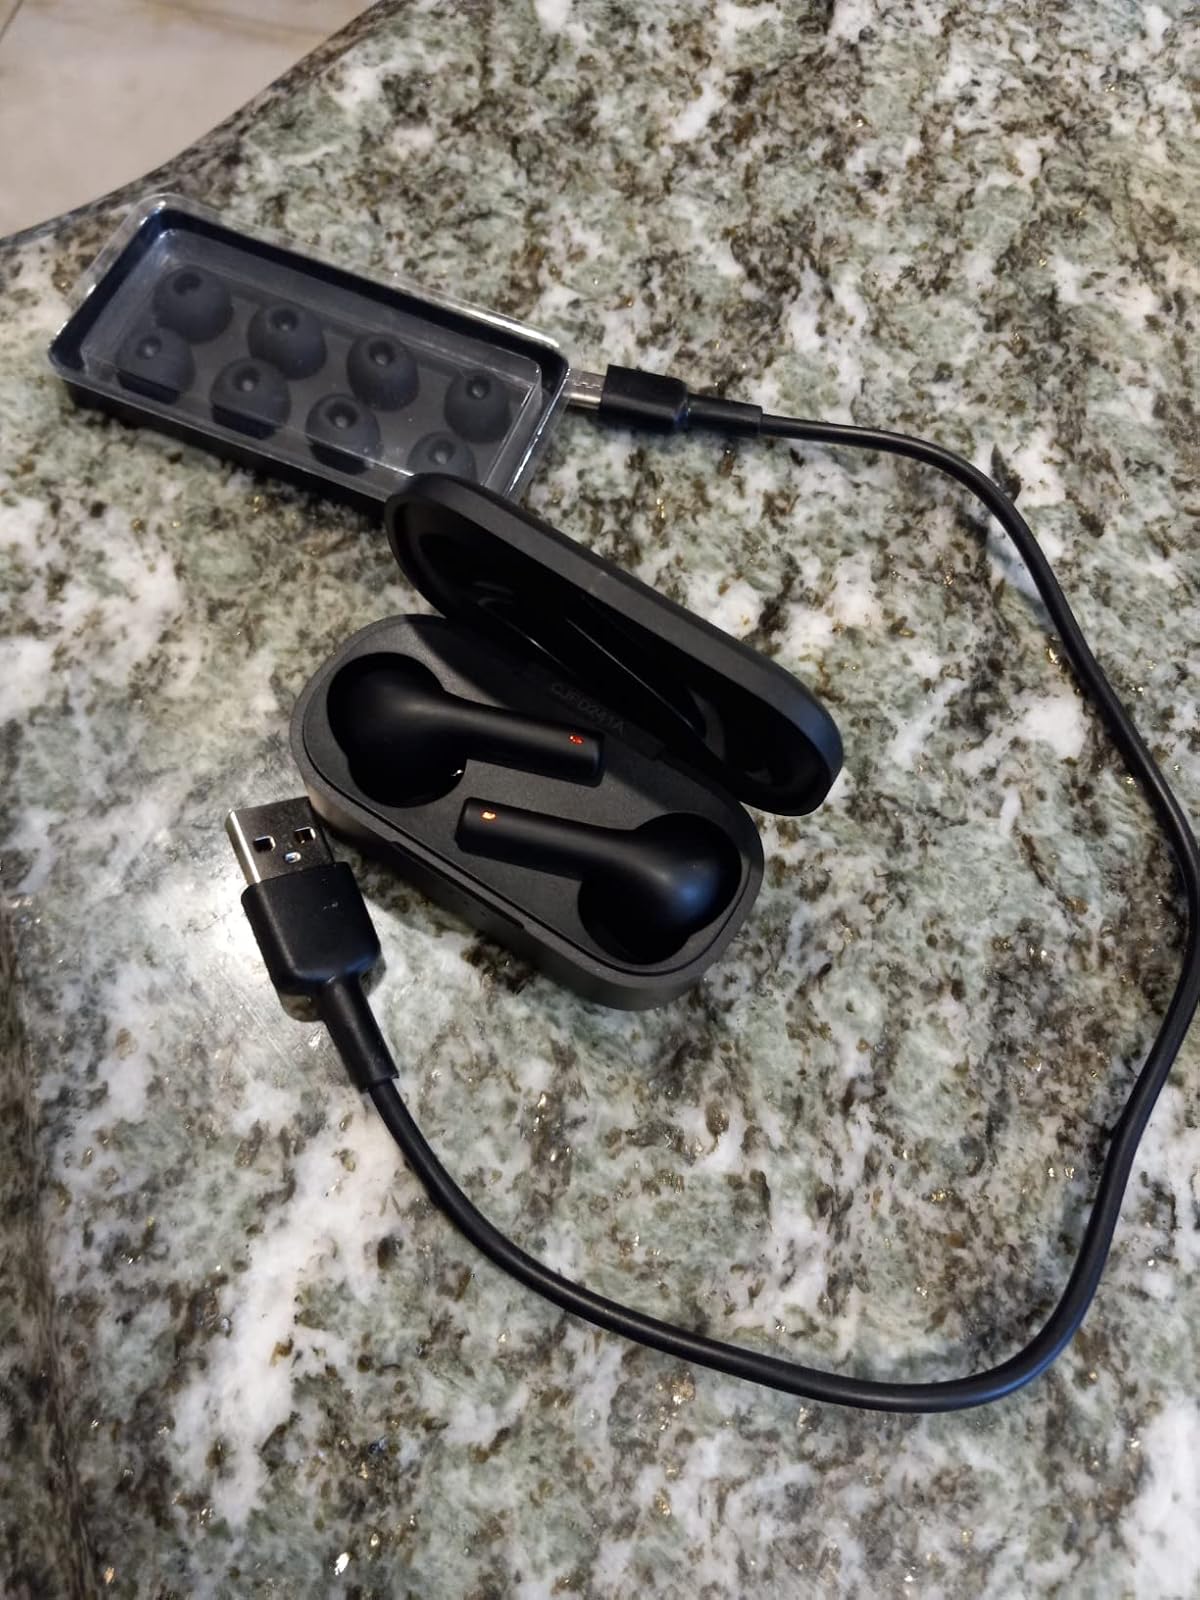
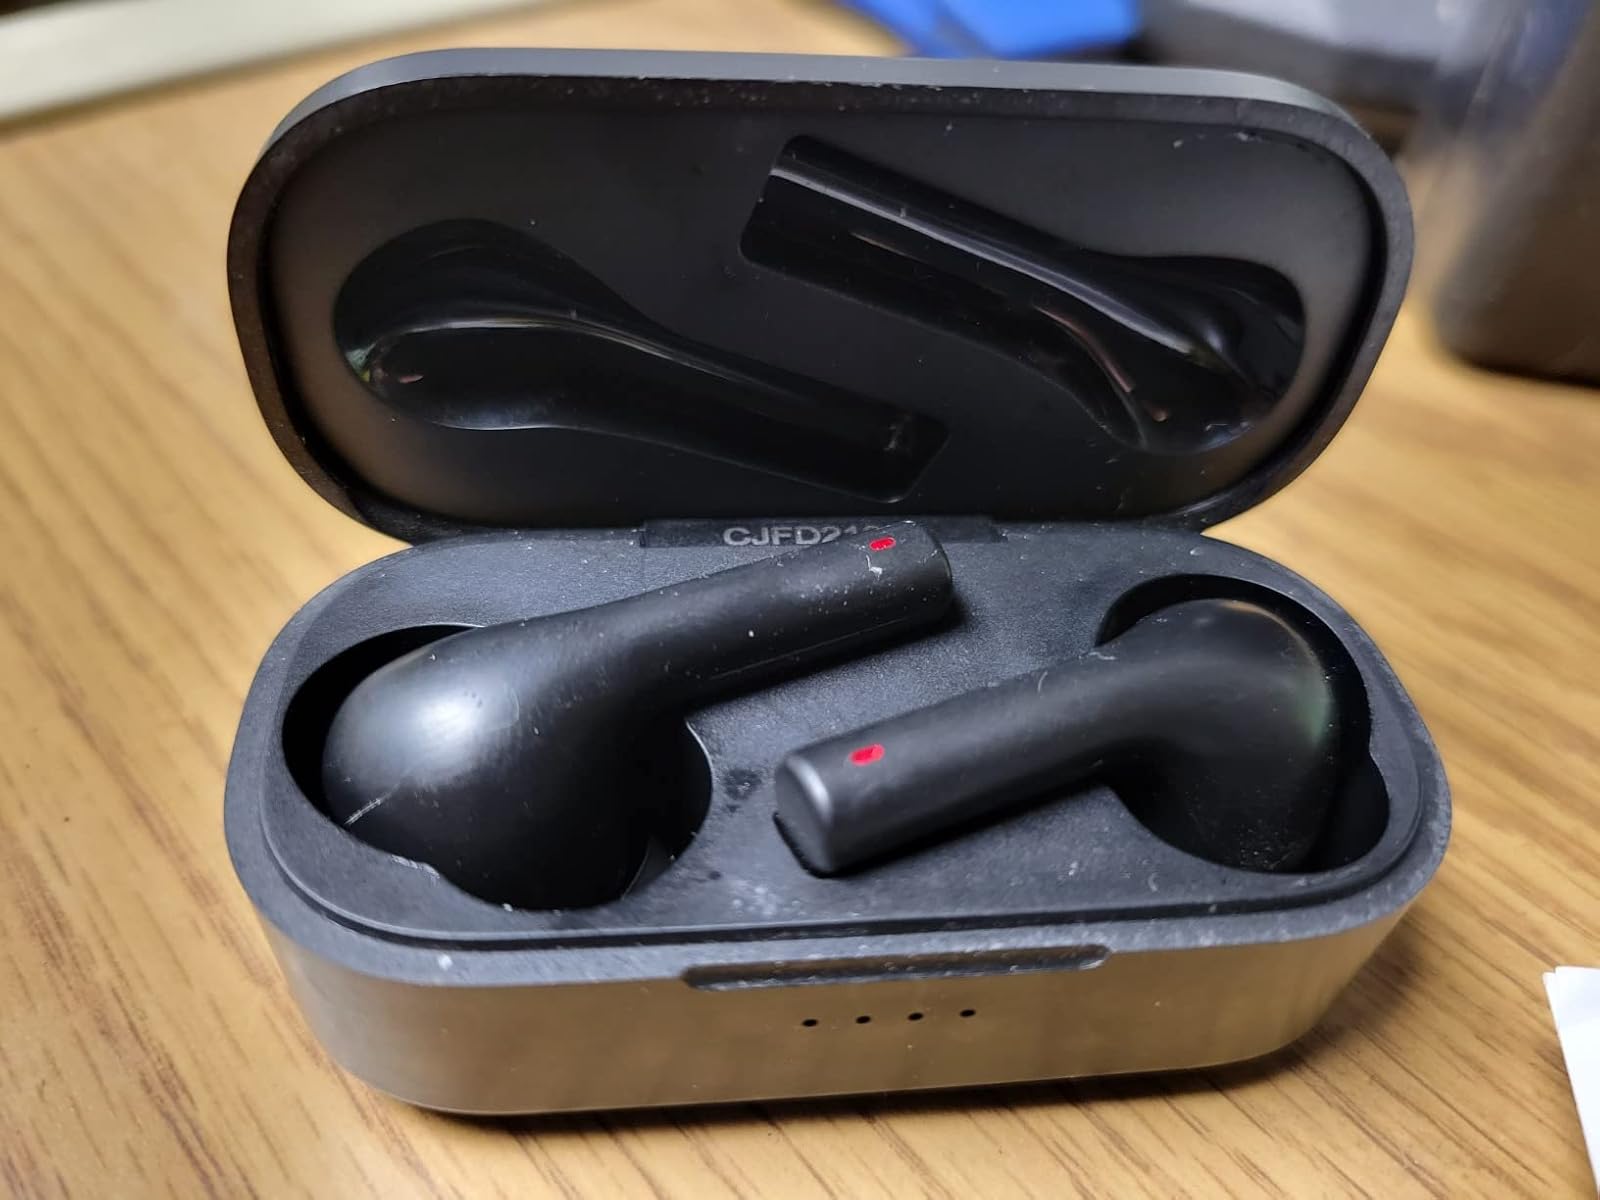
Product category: earbuds
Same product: yes